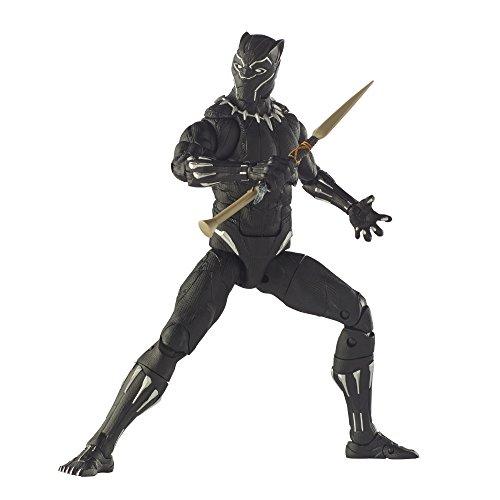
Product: Marvel Black Panther Legends Series Black Panther, 12-inch - E1199
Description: Premium 12-inch scale Legends Series Black Panther figure.
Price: $32.99
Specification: ProductDimensions:3.2x9.5x14inches|ItemWeight:1.32pounds|ShippingWeight:1.45pounds(Viewshippingratesandpolicies)|DomesticShipping:ItemcanbeshippedwithinU.S.|InternationalShipping:ThisitemcanbeshippedtoselectcountriesoutsideoftheU.S.LearnMore|ASIN:B0721876J6|Itemmodelnumber:E1199|Manufacturerrecommendedage:4yearsandup|Batteries:1AAbatteriesrequired.